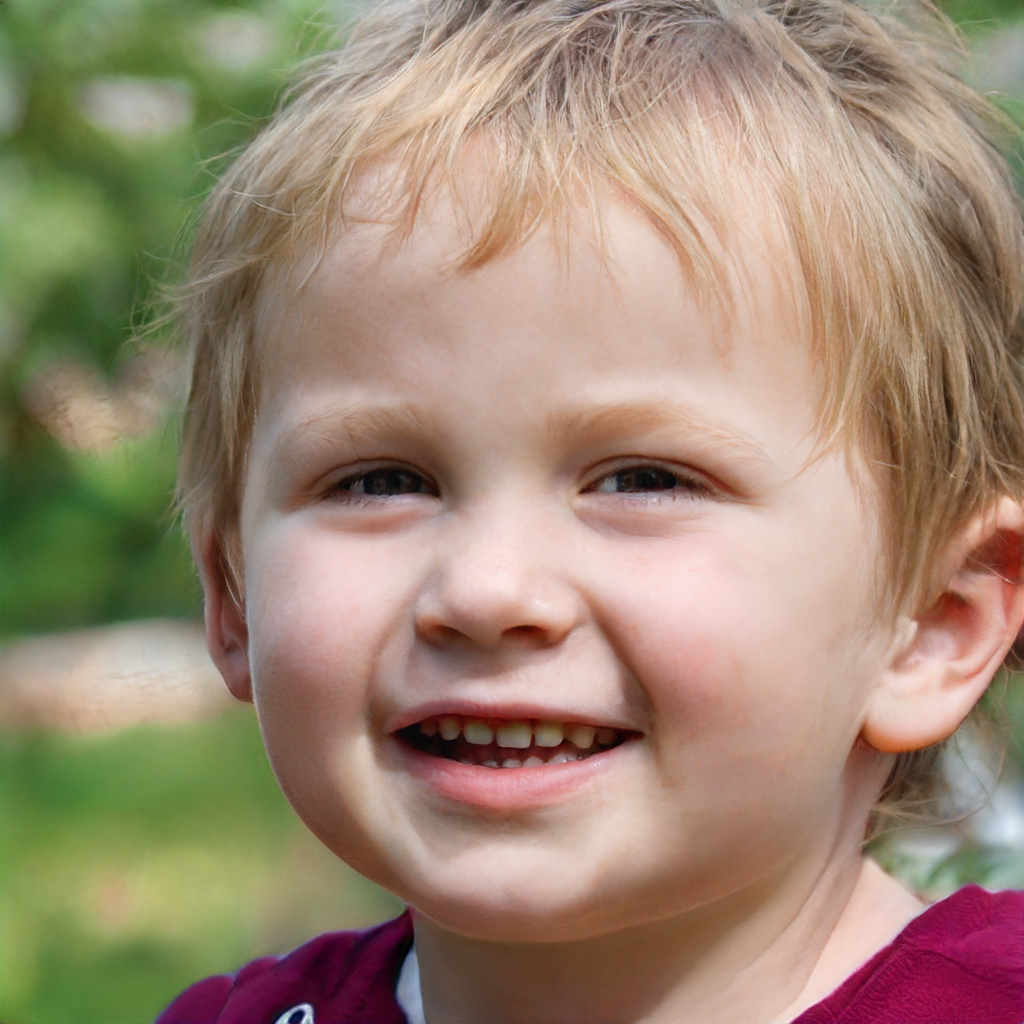
Gender: Male